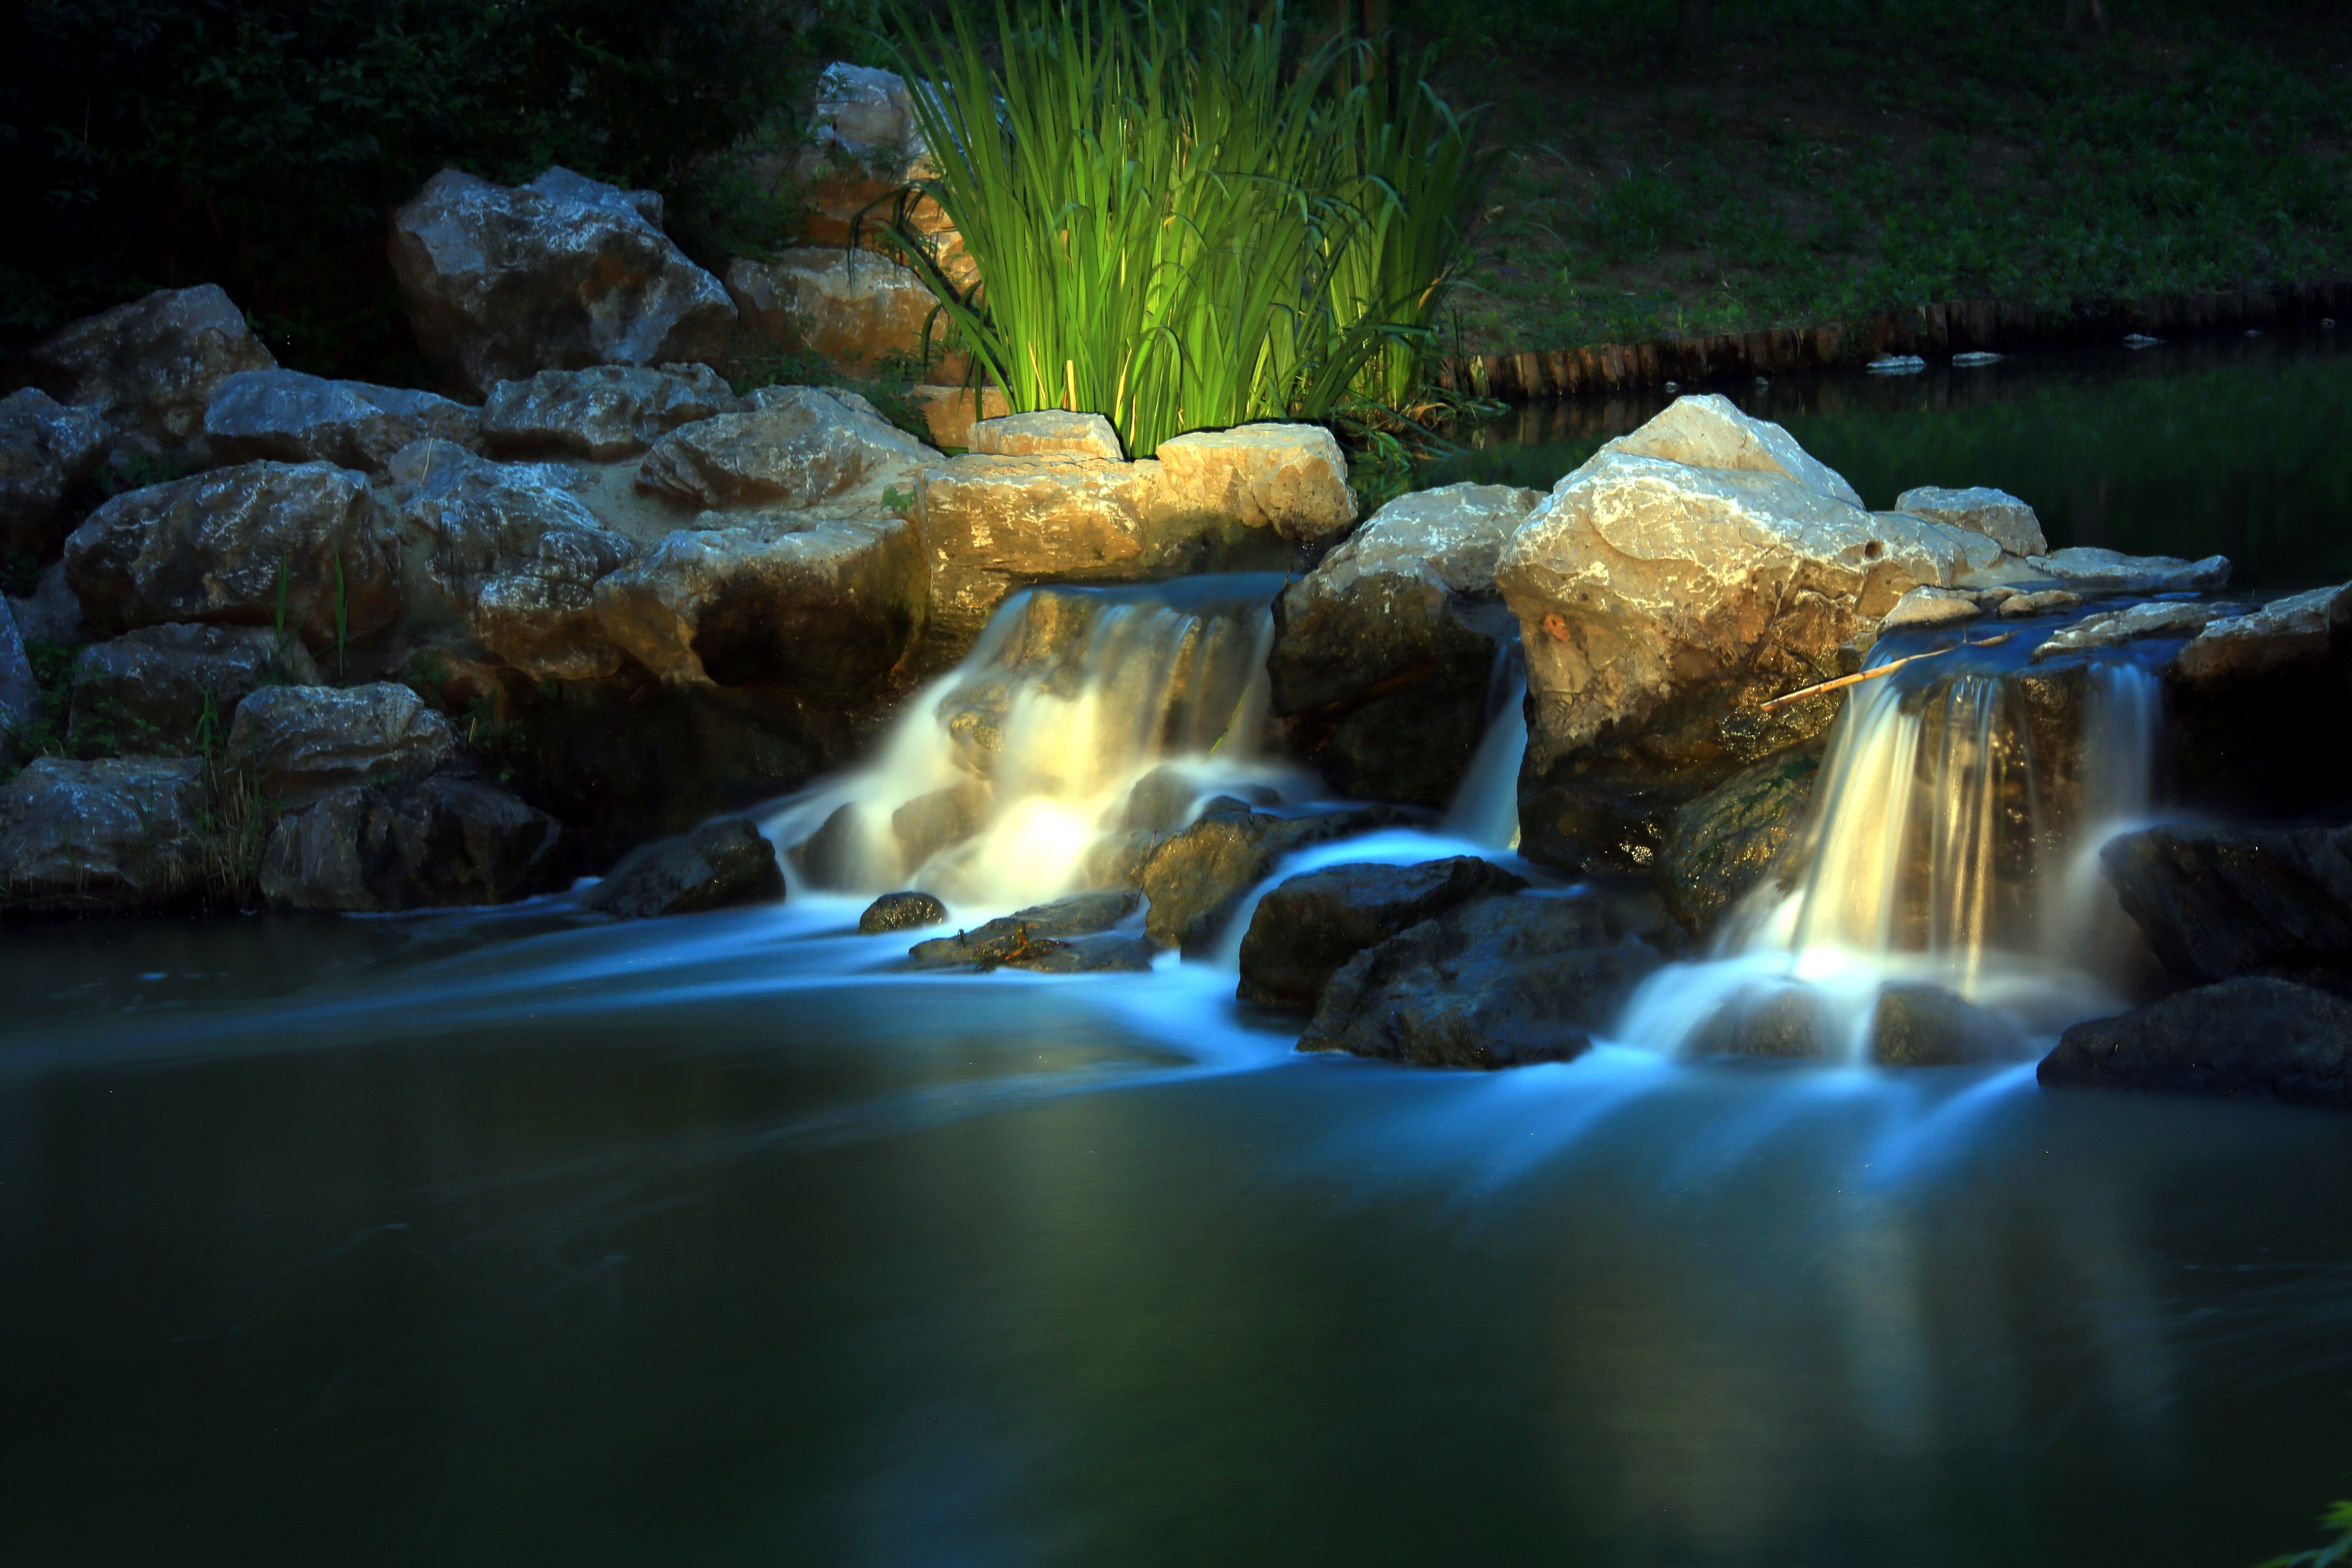
water, rock, waterfall, stone, pond, stream, green, flow, reflection, long exposure, body of water, falls, late, water feature, watercourse